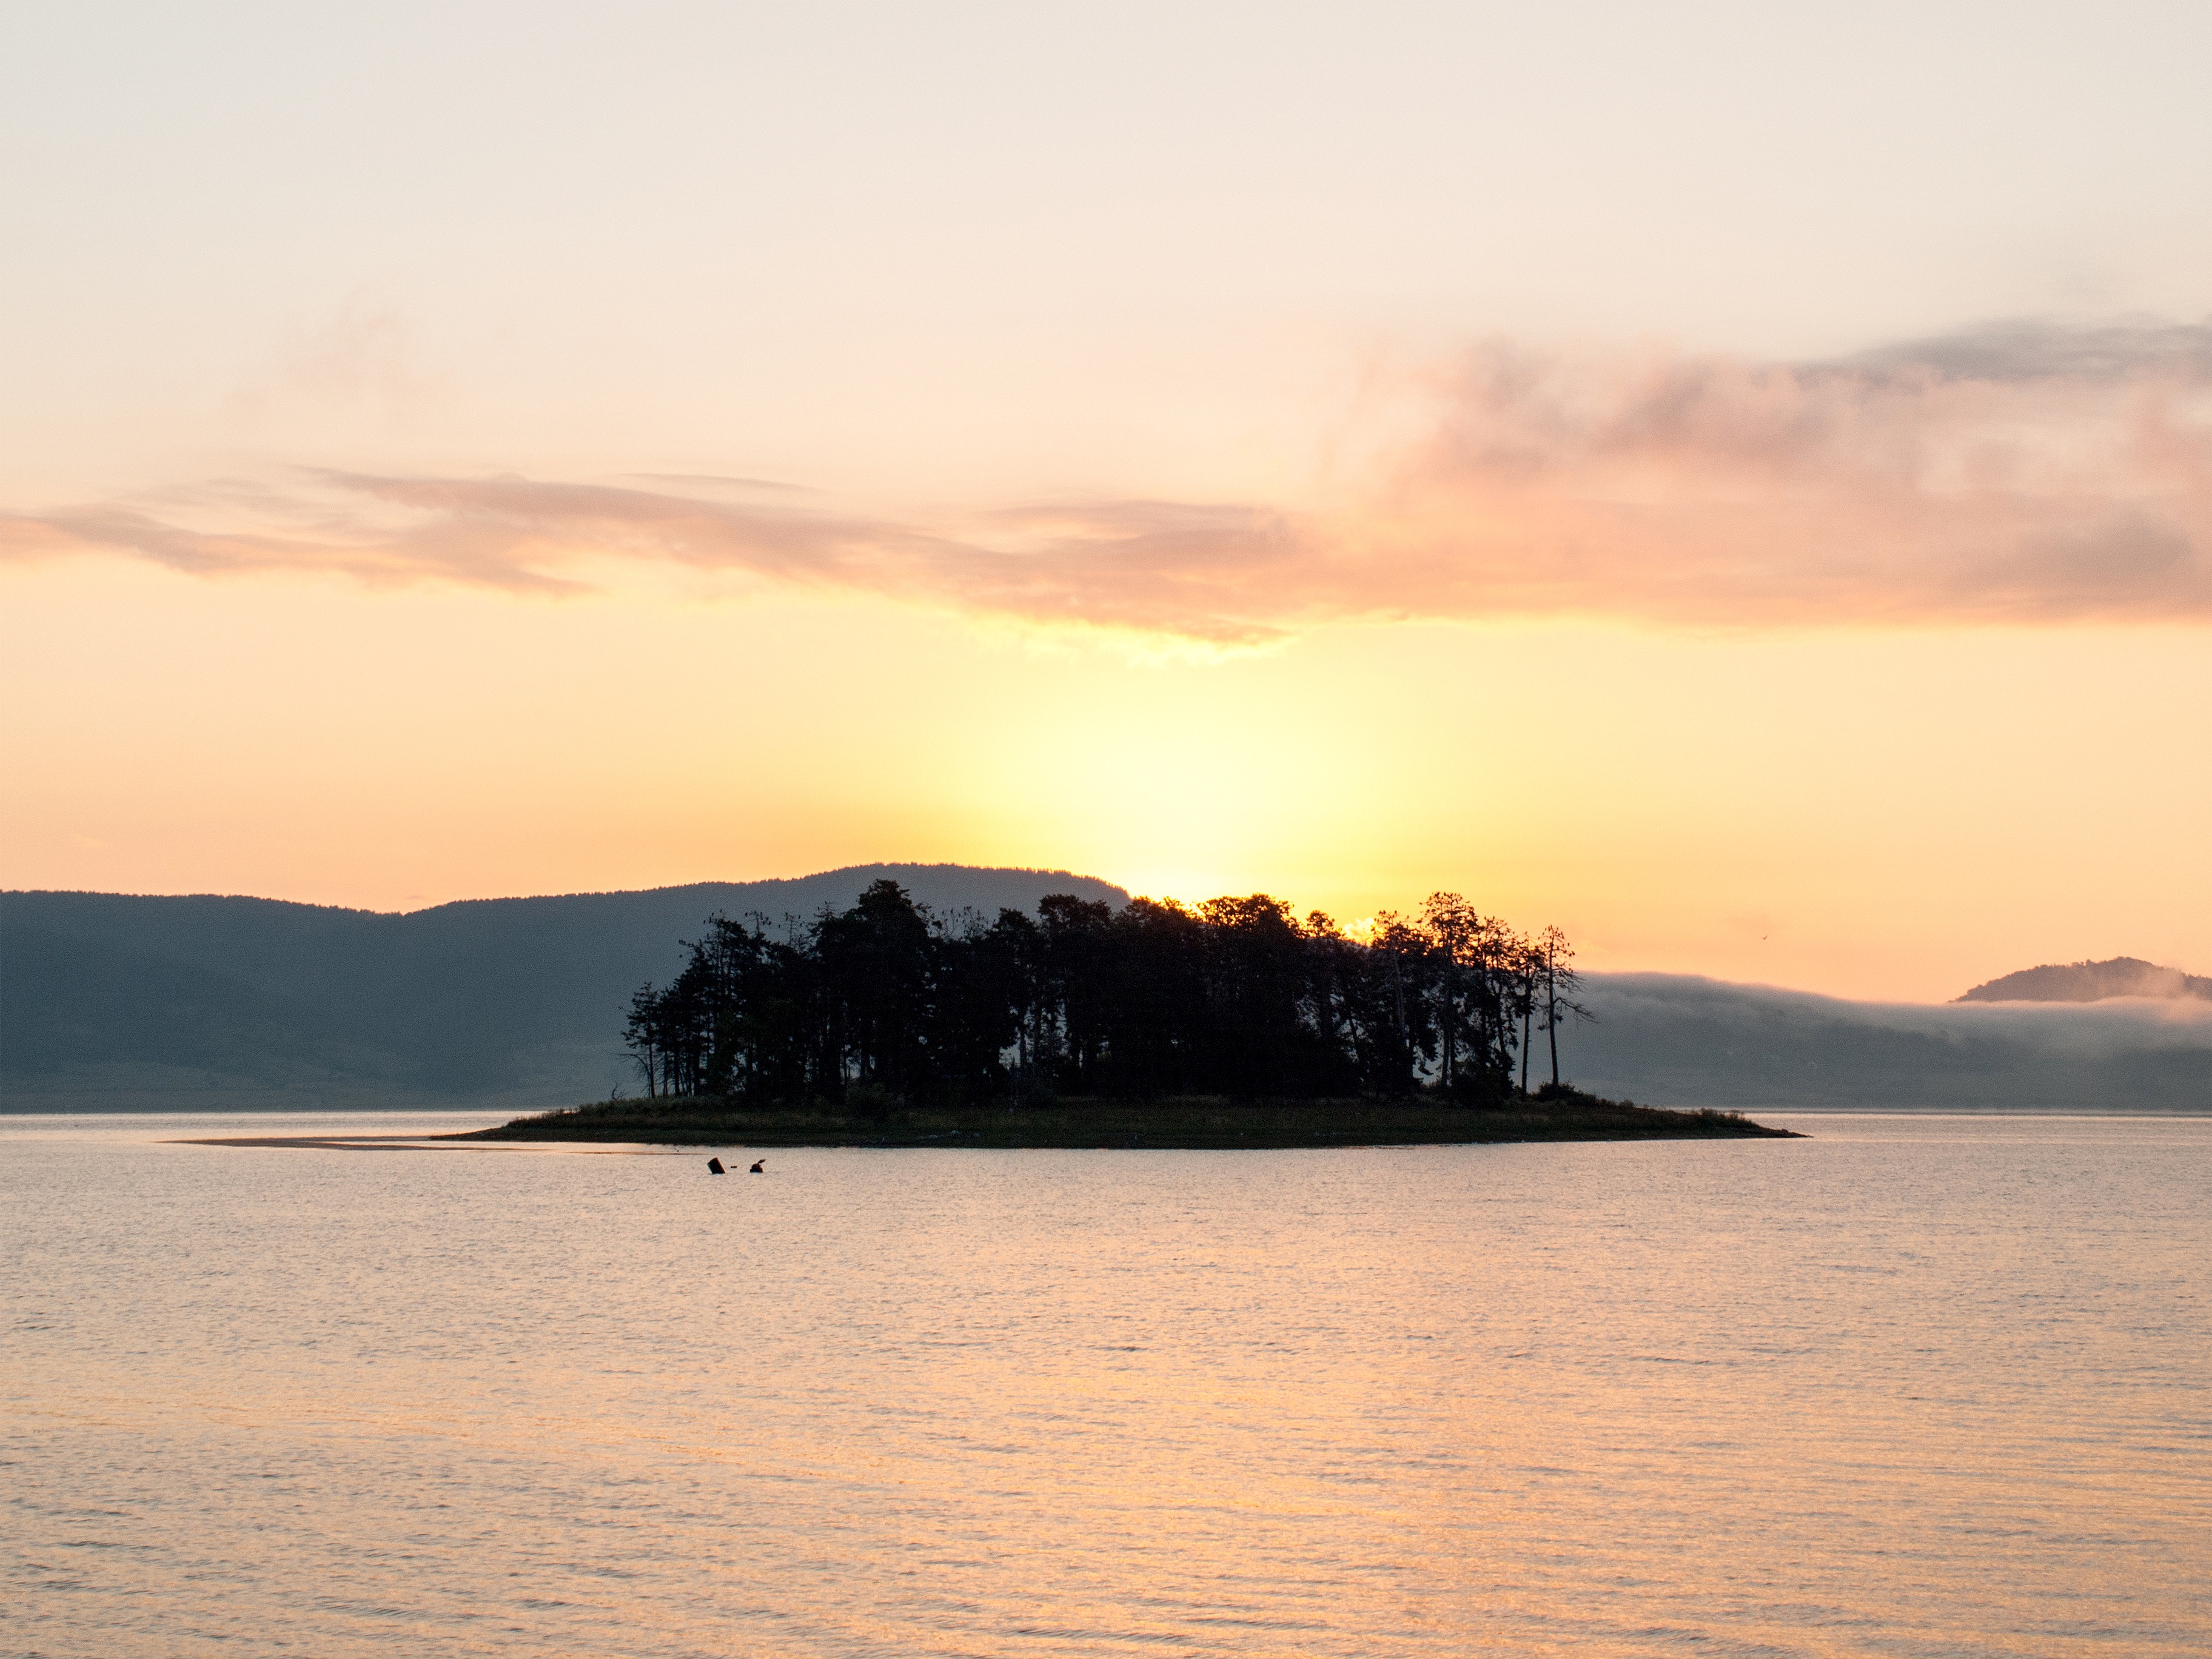
beach, sea, coast, ocean, horizon, cloud, sunrise, sunset, morning, shore, dawn, dusk, evening, bay, body of water, loch, cape, afterglow, atmospheric phenomenon